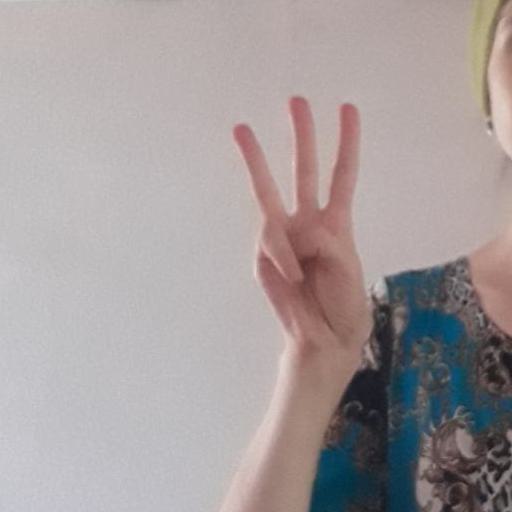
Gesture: three